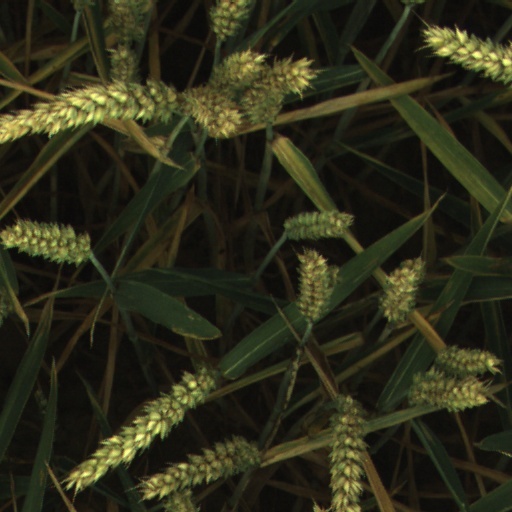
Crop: wheat